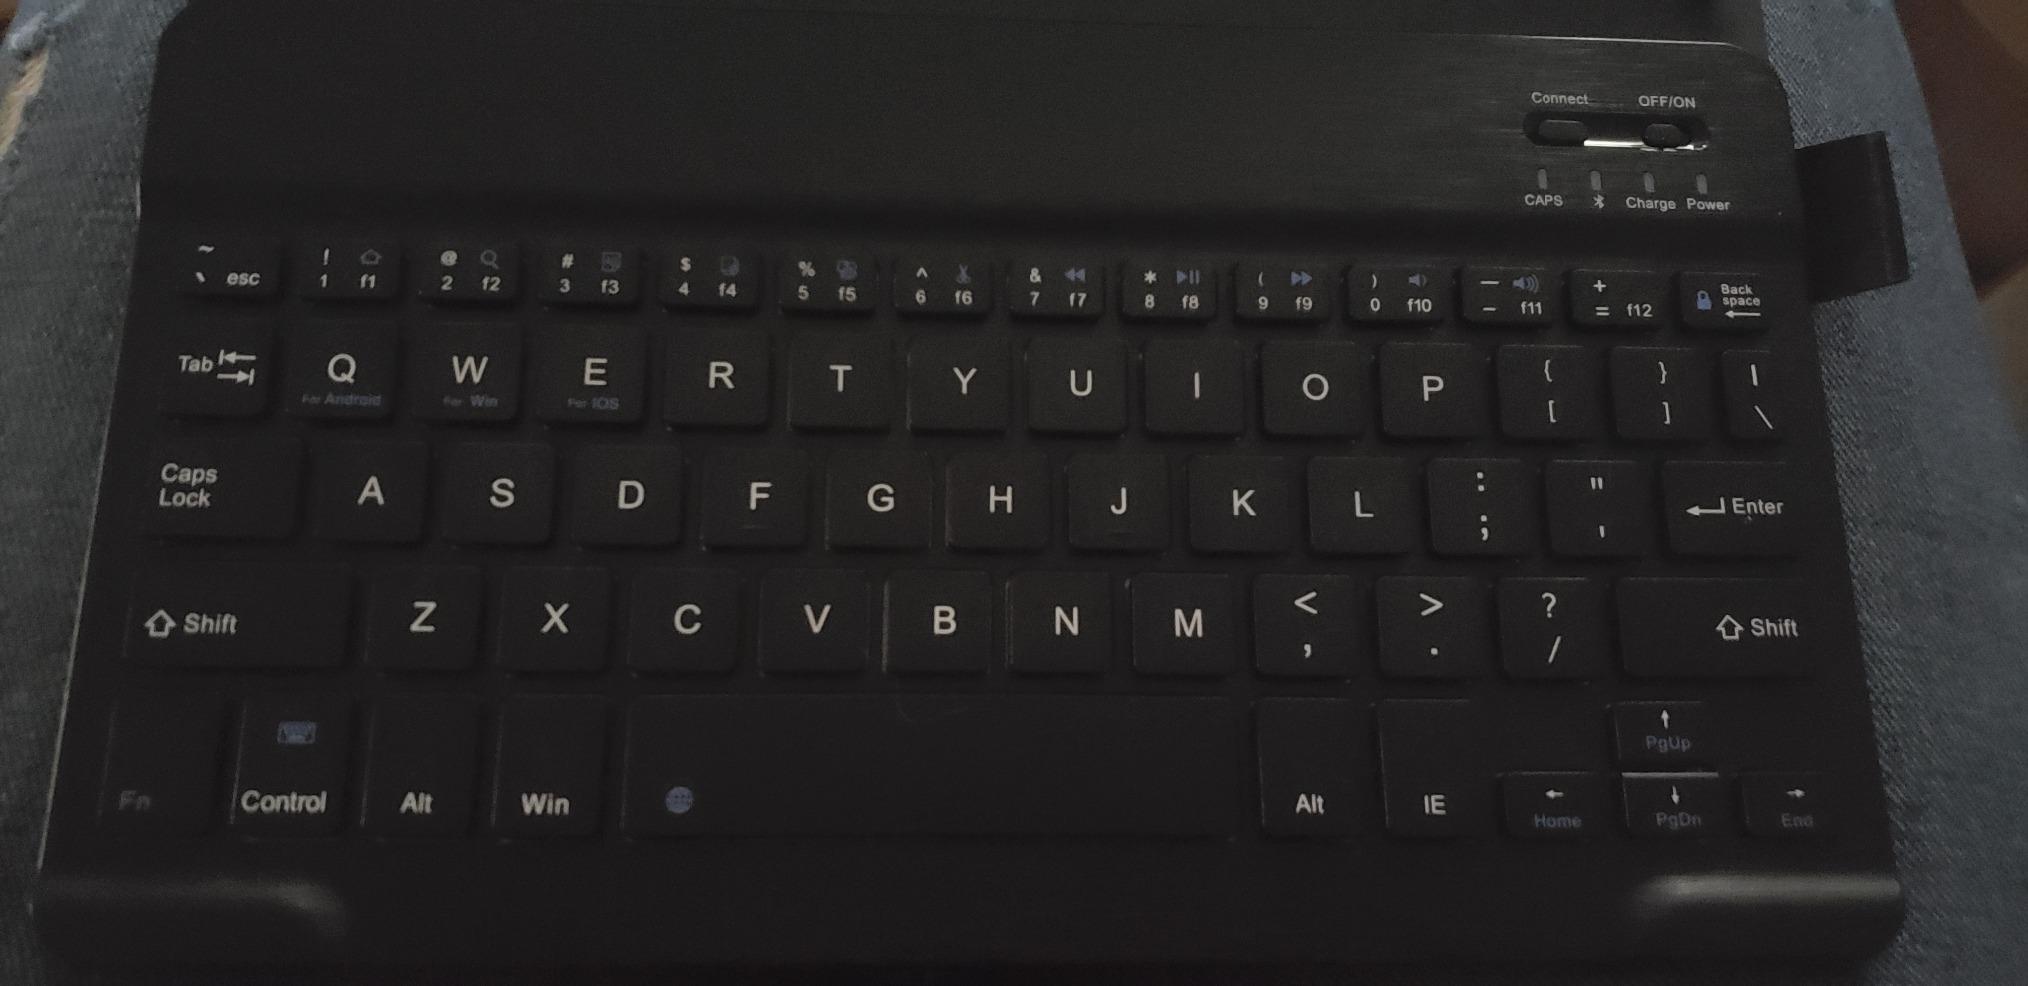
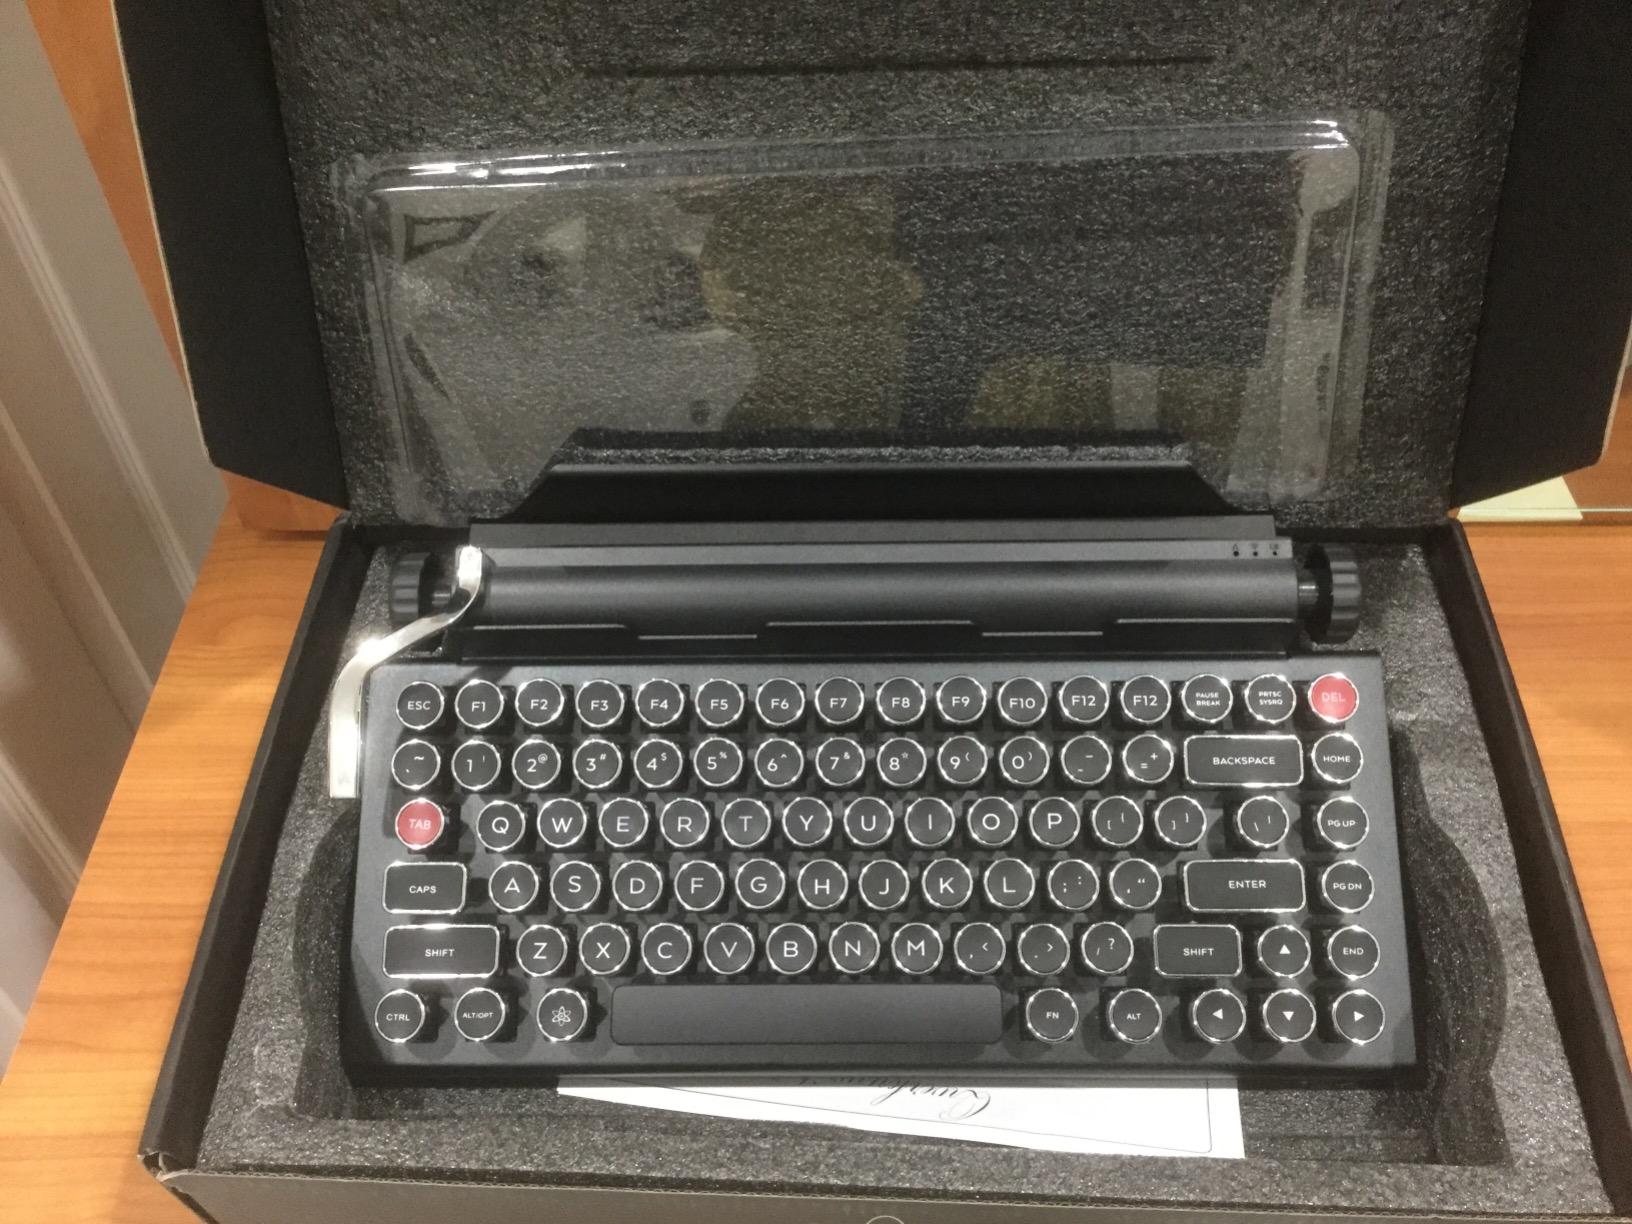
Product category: keyboard
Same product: no